2022 United Nations Climate Change Conference

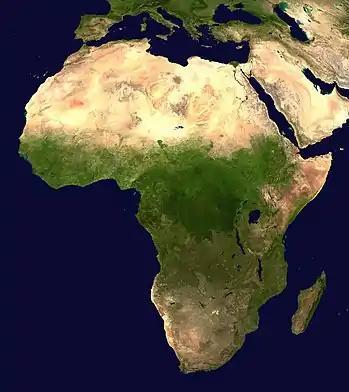
Geography of Africa

Several days before the opening of the summit a report was published, sponsored by some of the biggest agricultural companies. The report was produced by Sustainable Markets Initiative, an organization of companies trying to become climate friendly, established by King Charles III. According to the report, regenerative agriculture is already implemented on 15% of all cropland. The rate of transition is nevertheless "far too slow" and must be tripled by the year 2030 for preventing the global temperature to pass the threshold of 1.5 °C above pre-industrial level. Agricultural practices must immediately change so as not to "destroy[...] the planet". One of the authors emphasized that "[t]he interconnection between human health and planetary health is more evident than ever before". The authors proposed a set of measures for accelerating the transition, like creating metrics for measuring how much the farming is sustainable and pay the farmers who will change their farming mode to more sustainable. They wanted to present their propositions in the summit.